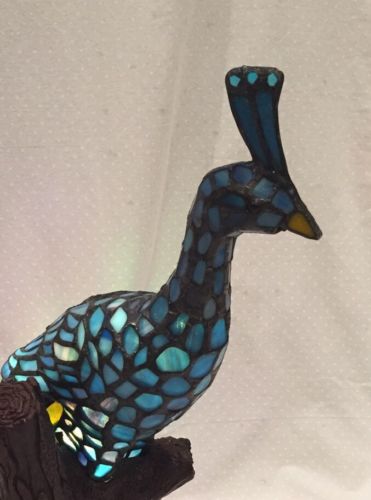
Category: lamp